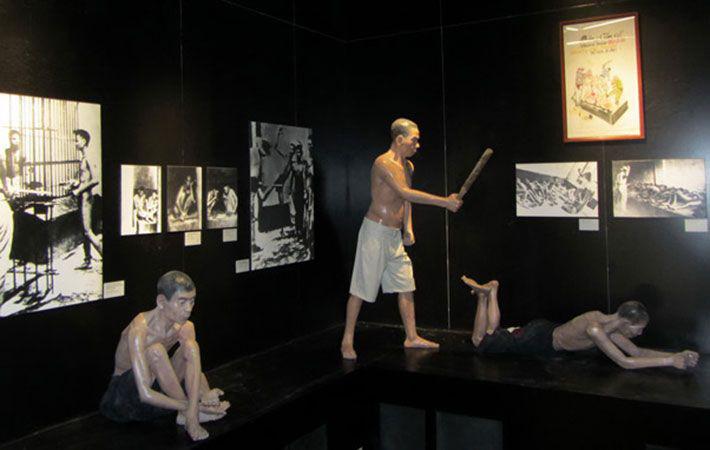
có nhiều hình nhân xuất hiện ở trong khu trưng bày